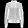
Label: Coat